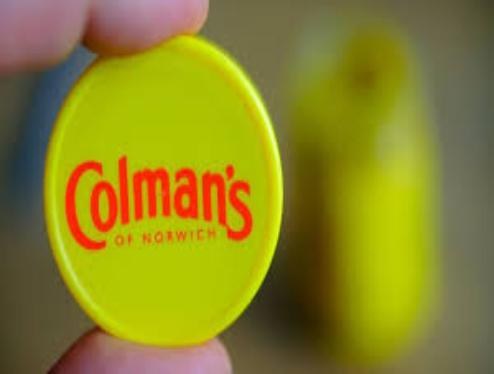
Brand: Colman's
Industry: Food